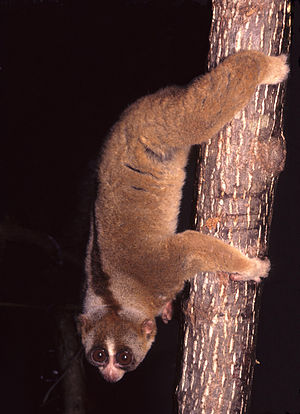
Plumplori
Plumplorien er en halvabe i familien lorier, der er udbredt i det sydøstlige Asien. Her lever den i regnskove, haver og plantager i Indonesien, Malaysia, Singapore og Thailand. Kropslængden er 26-38 cm med en 1-2 cm lang hale. Navnet skyldes den plumpe kropsbygning. Plumplorien er trælevende og aktiv om natten. Arten er vurderet sårbar på grund af jagt og anvendelse som kæledyr, hvor tænderne ofte trækkes ud.